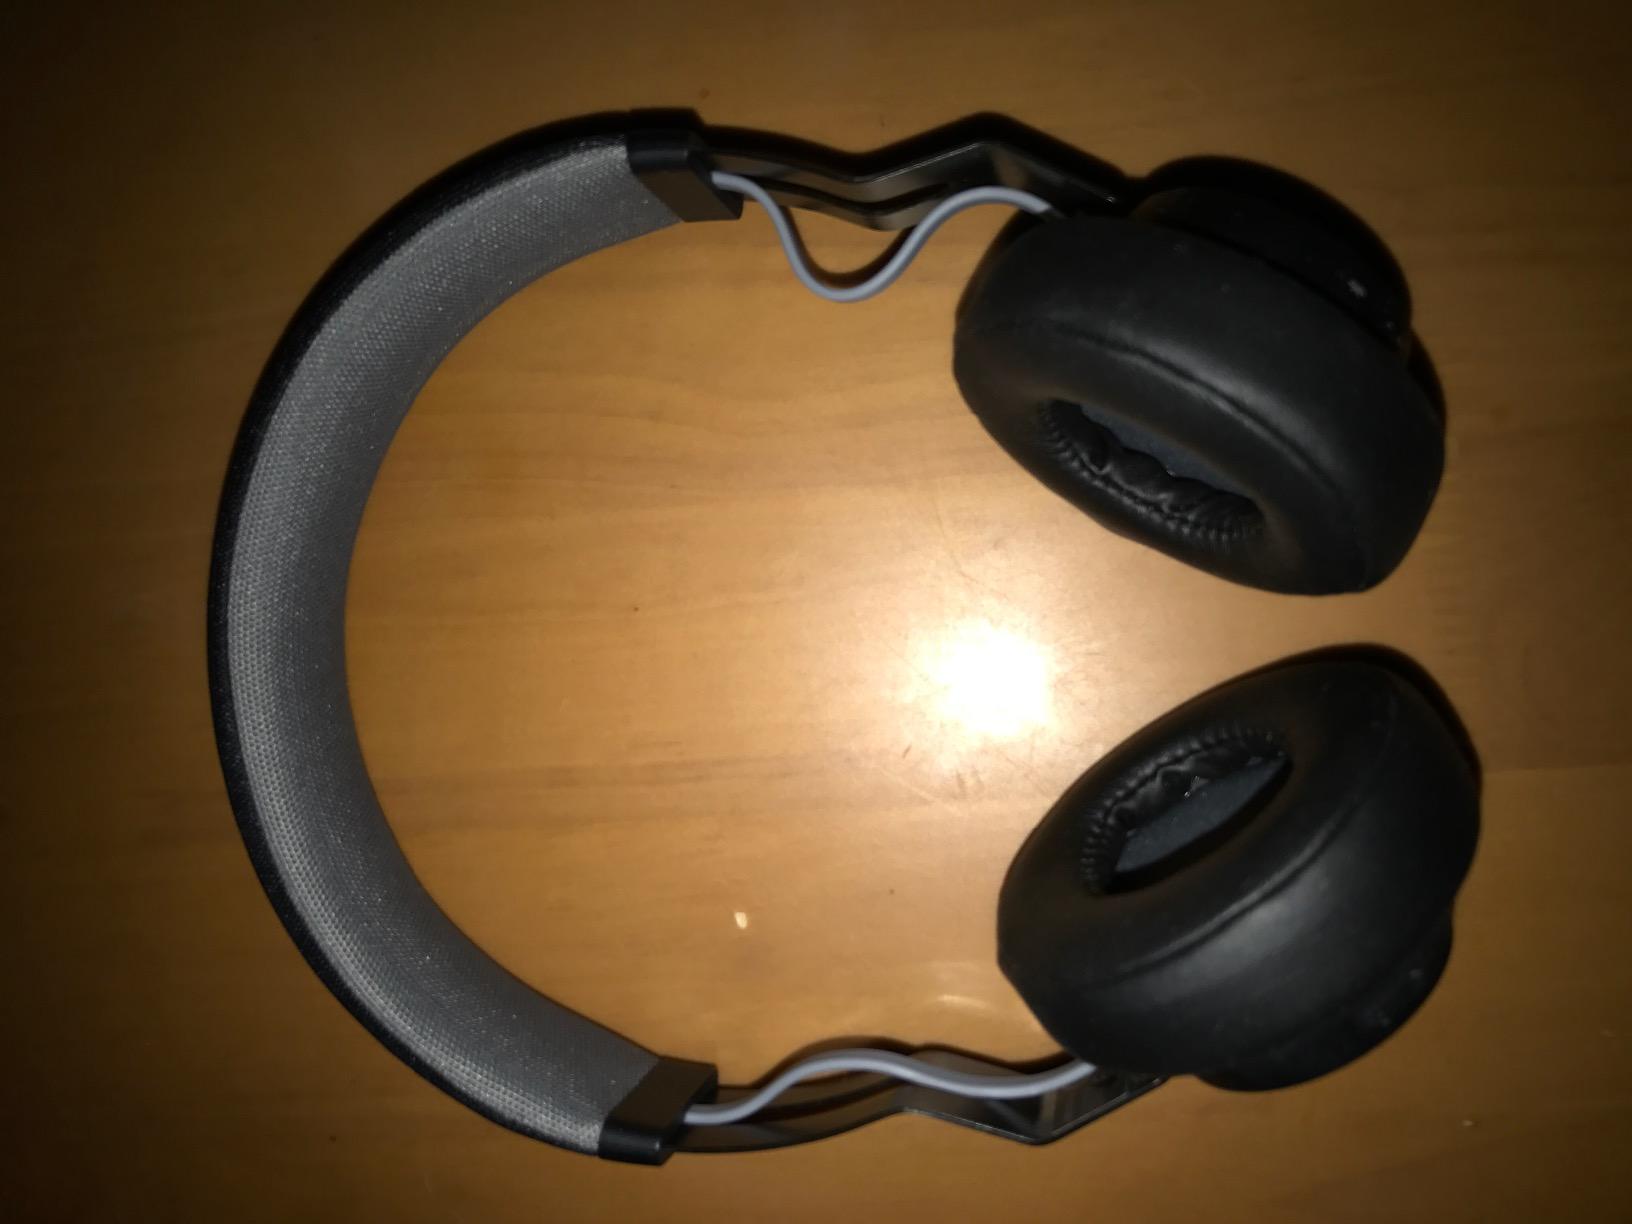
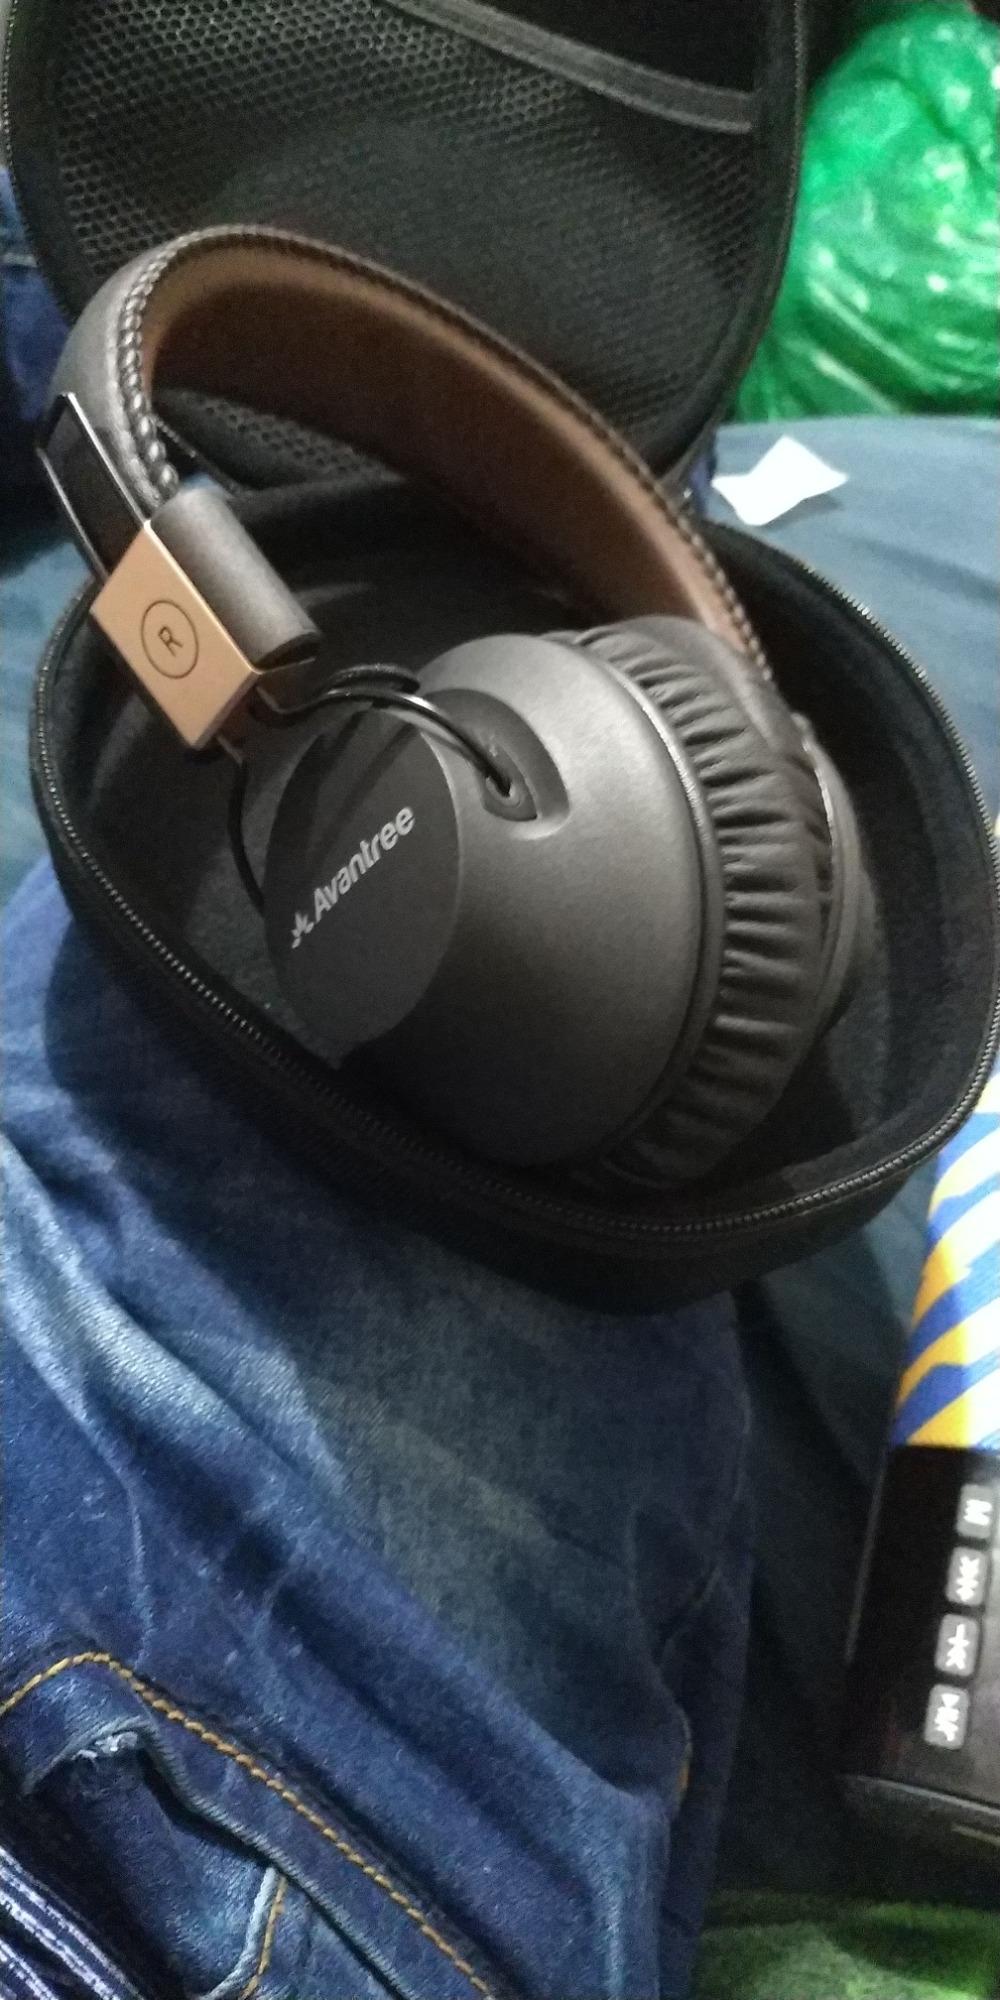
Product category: headphones
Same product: no